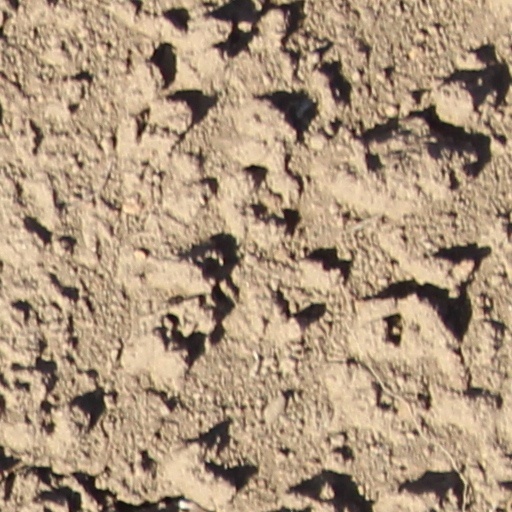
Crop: wheat